Malasana

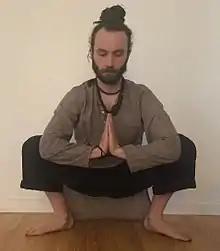
Upaveshasana, using a cushion

The name Malasana is sometimes used in the West for the regular squat pose, Upaveshasana (IAST:Upaveśāsana), in which the palms of the hands are folded together in Anjali Mudra (prayer posture) in front of the chest, and the feet are set apart. "Yoga Journal" states that Malasana stretches the ankles, groins and back, and tones the belly, but cautions about using the asana when there are lower back or knee injuries. A variant of this pose, Prapadasana, has the heels together and the feet on tiptoe.